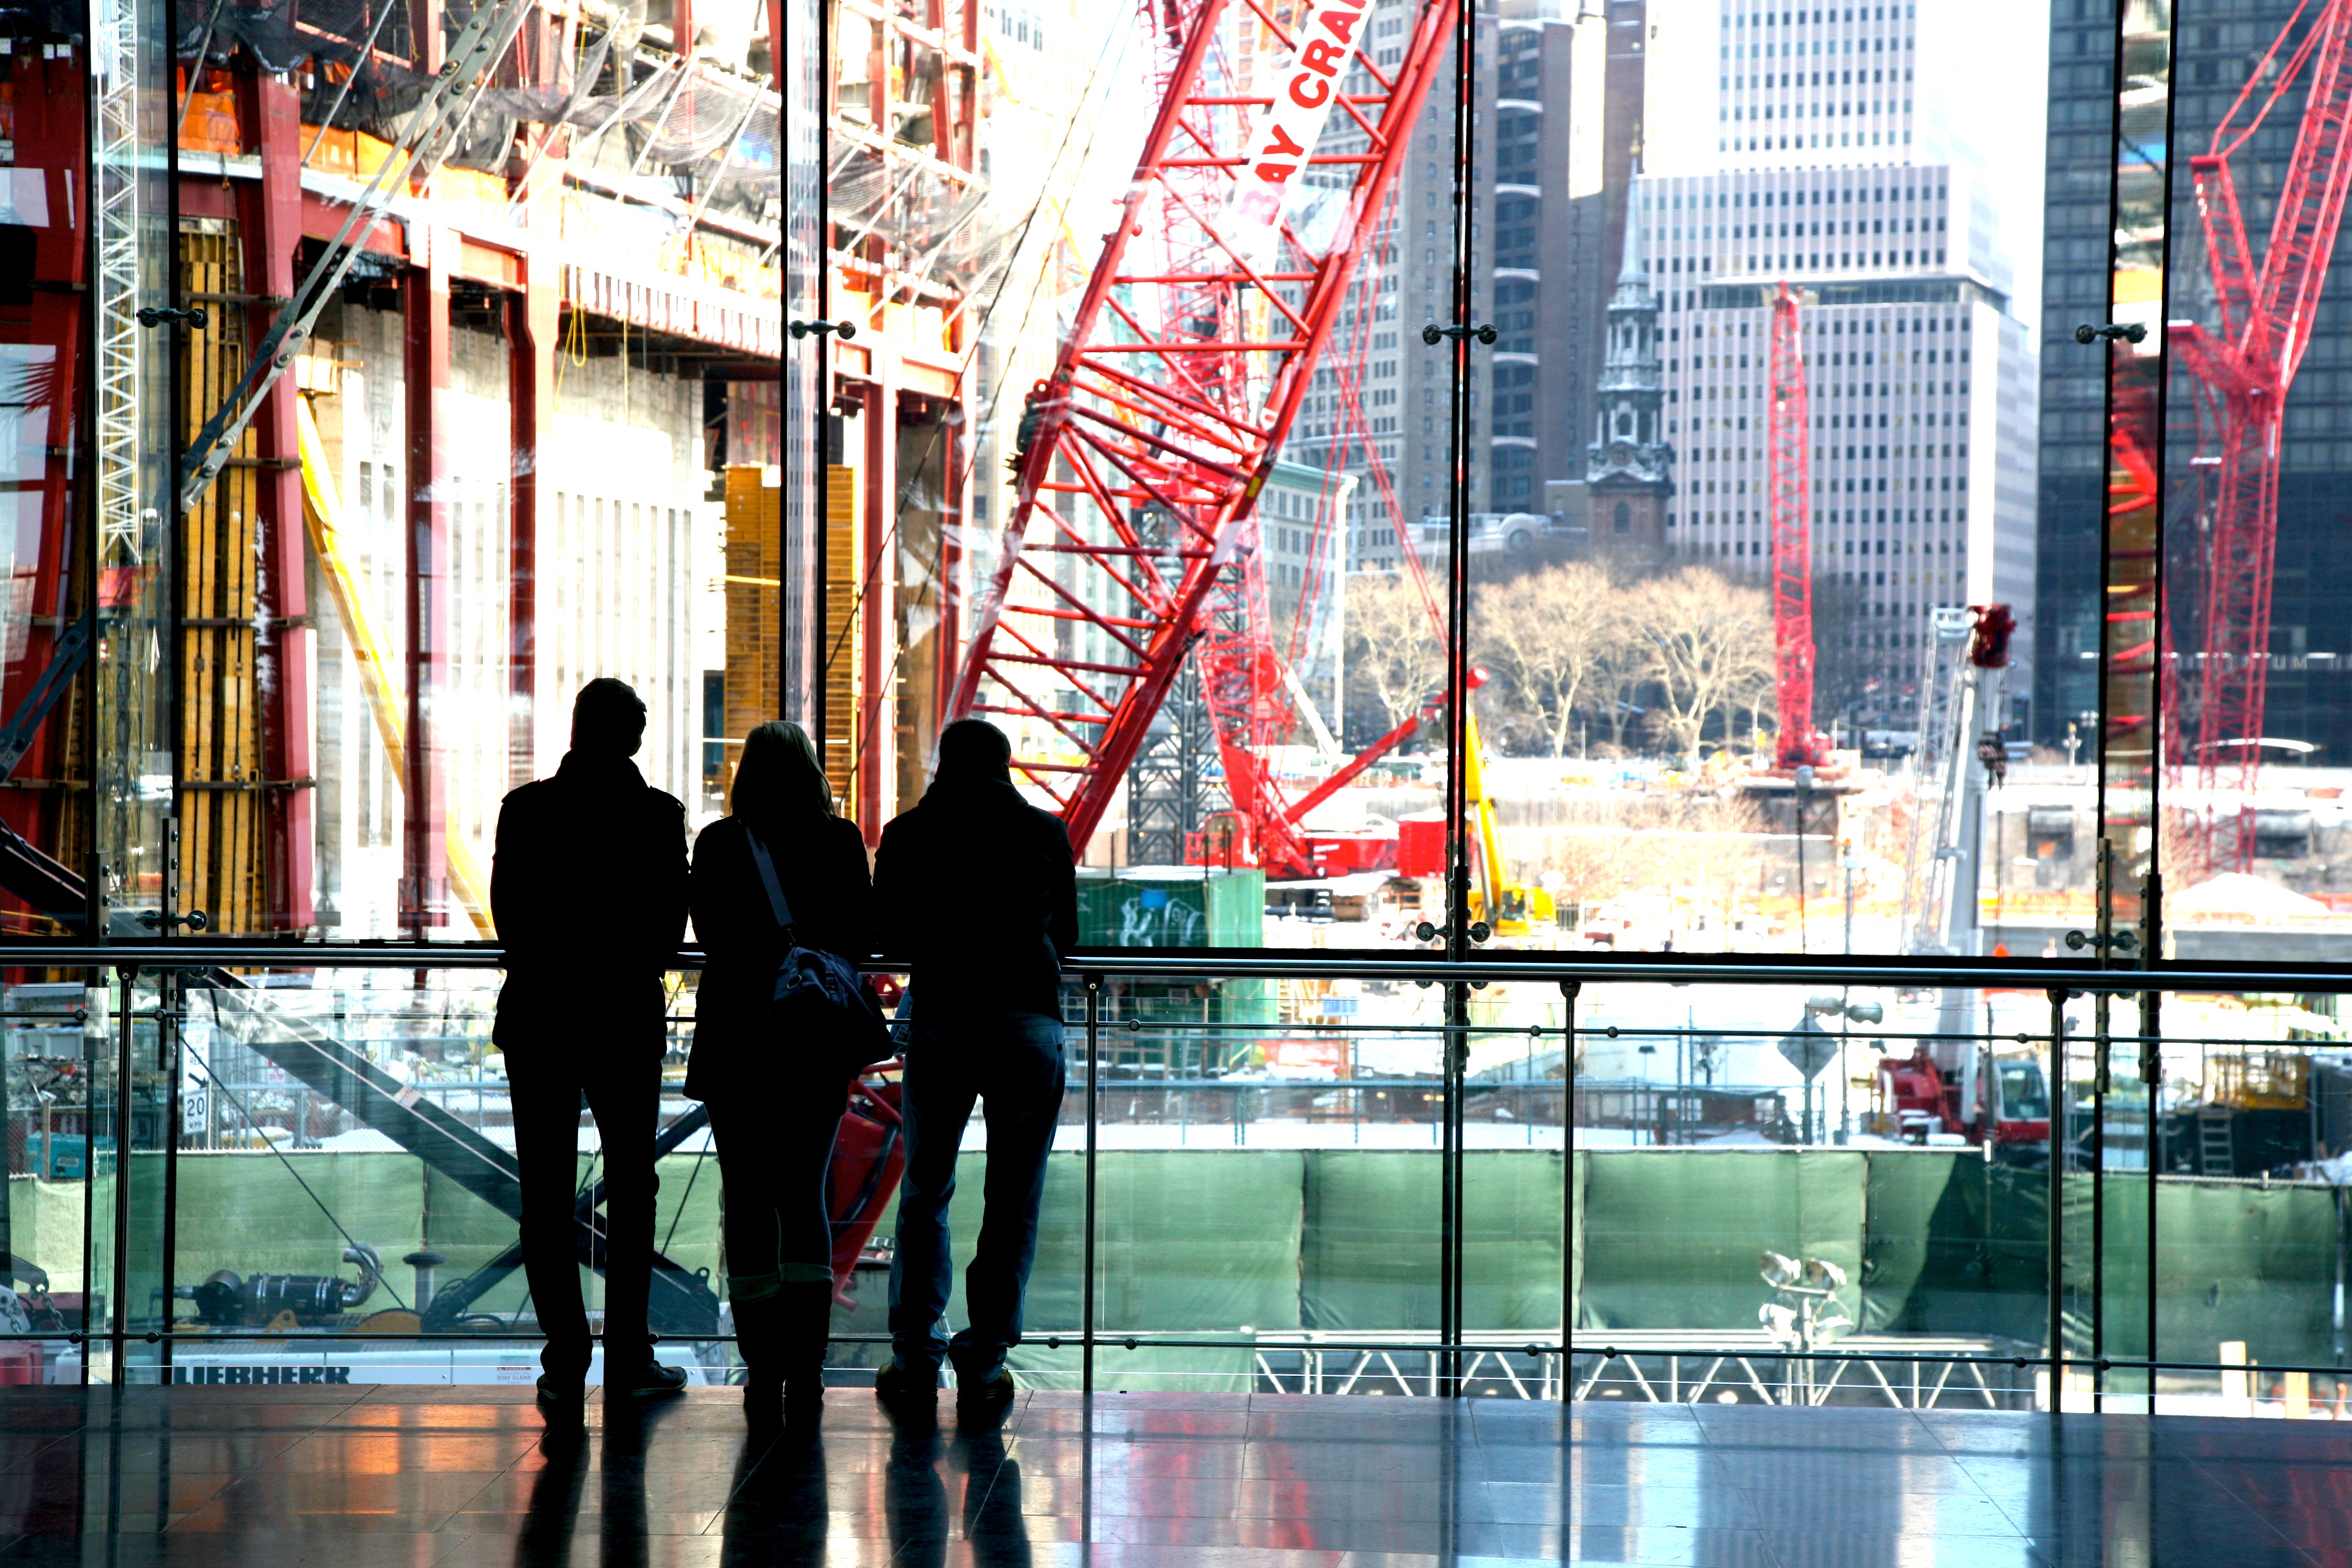
pedestrian, skyline, street, city, skyscraper, manhattan, cityscape, downtown, nyc, newyork, infrastructure, newyorkcity, ny, 911, worldtradecenter, lowermanhattan, metropolis, wtc, groundzero, september11th, worldtradecentersite, september11attacks, urban area